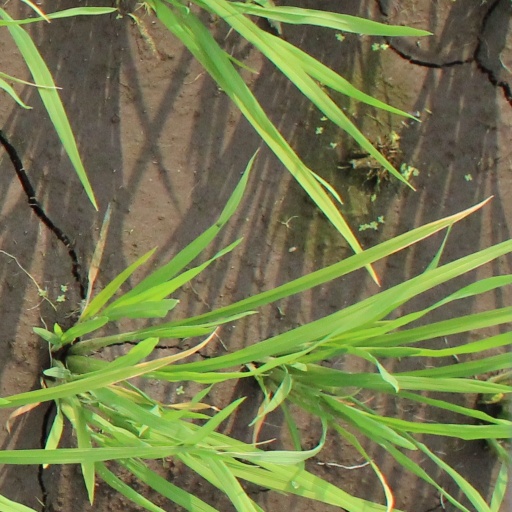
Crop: rice